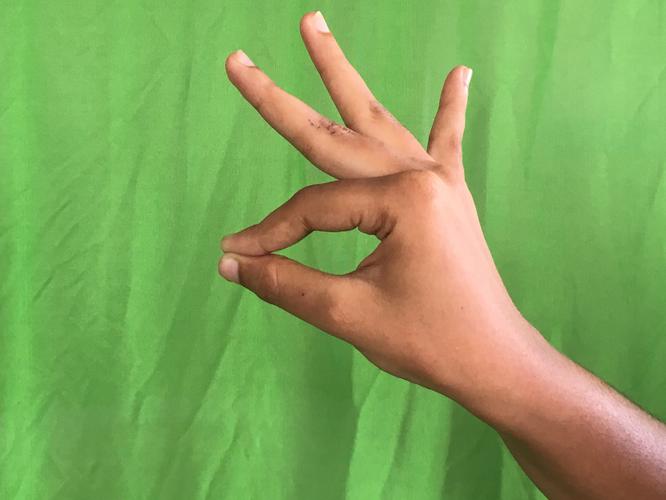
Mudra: Hamsasyam
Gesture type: single_hand